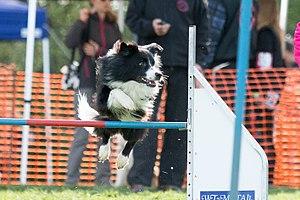
border collie en agility
Le border collie est une race de chien de troupeaux originaire de la frontière entre l'Angleterre et l'Écosse. Ce chien de travail seconde les agriculteurs dans la conduite du bétail dans le monde entier, notamment les moutons. Il est connu pour son intelligence et son obéissance.